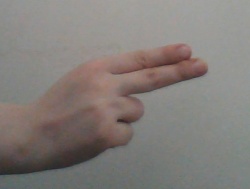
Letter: ain